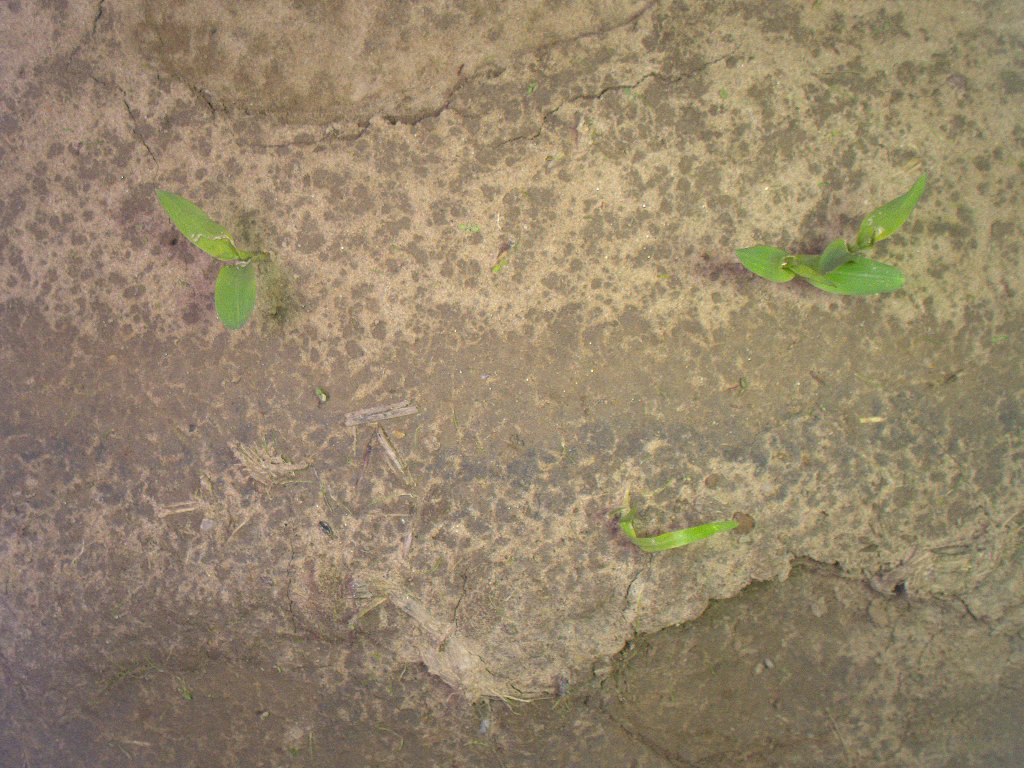
Crop: maize
Objects: maize, maize, maize, stem_maize, stem_maize, stem_maize